1940 World Series

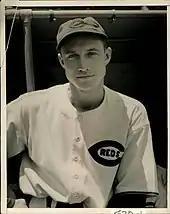
Bucky Walters

Bucky Walters drew the Reds even with a five-hit shutout. He helped his own cause with an RBI fielder's choice in the sixth with the bases loaded off Johnny Gorsica and a solo home run in the eighth off Fred Hutchinson. Schoolboy Rowe was knocked out after just of an inning, allowing four hits, including RBI singles to Ival Goodman and Jimmy Ripple. The Reds' 4–0 win forced a final Game 7.